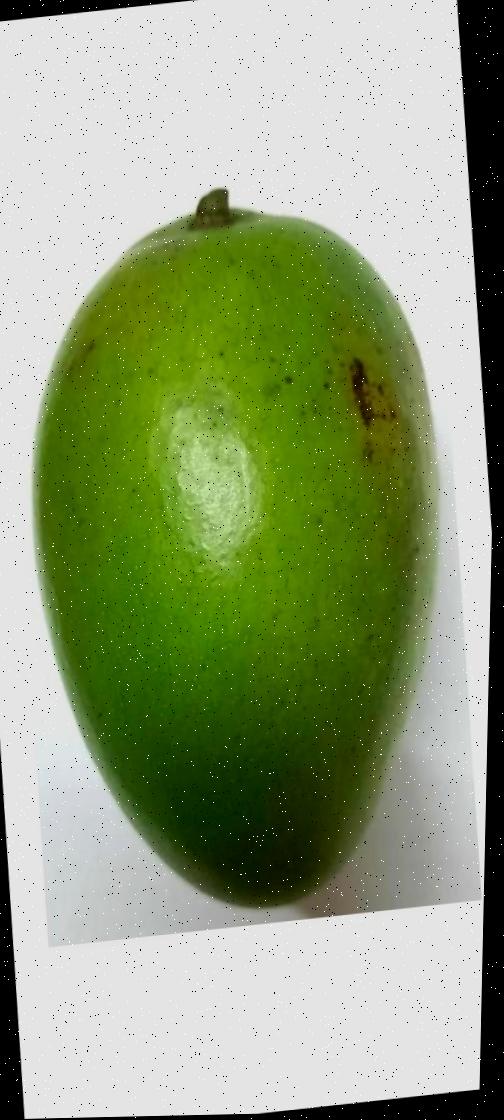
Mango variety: Amrapali